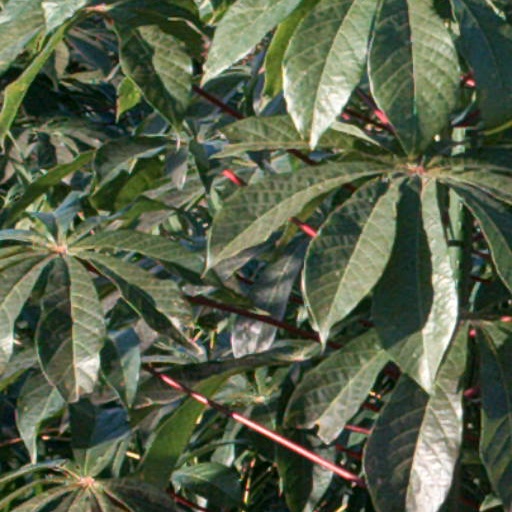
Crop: cassava